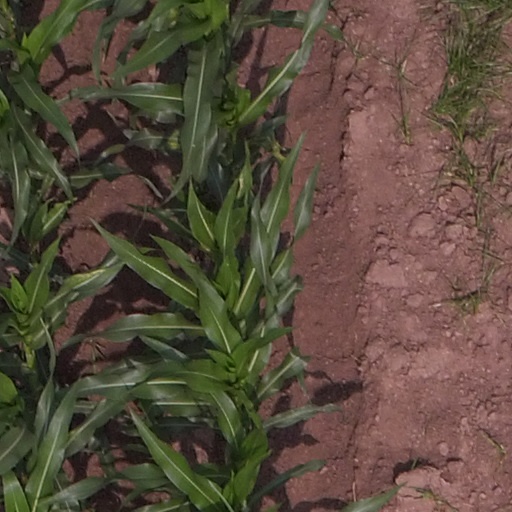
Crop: maize; corn